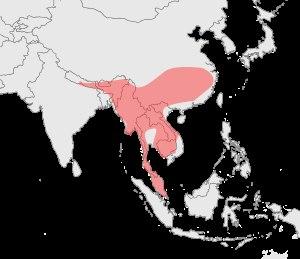
La Panthère nébuleuse ou Panthère longibande ou Léopard nébuleux est une espèce de félin de taille moyenne, avec des pattes courtes et une très longue queue. Le pelage est fauve distinctement marqué de larges taches rectangulaires aux rebords sombres évoquant des nuages, ce qui est à l'origine de son nom. Il s'agit du félin actuel qui a les canines les plus longues proportionnellement à sa taille.